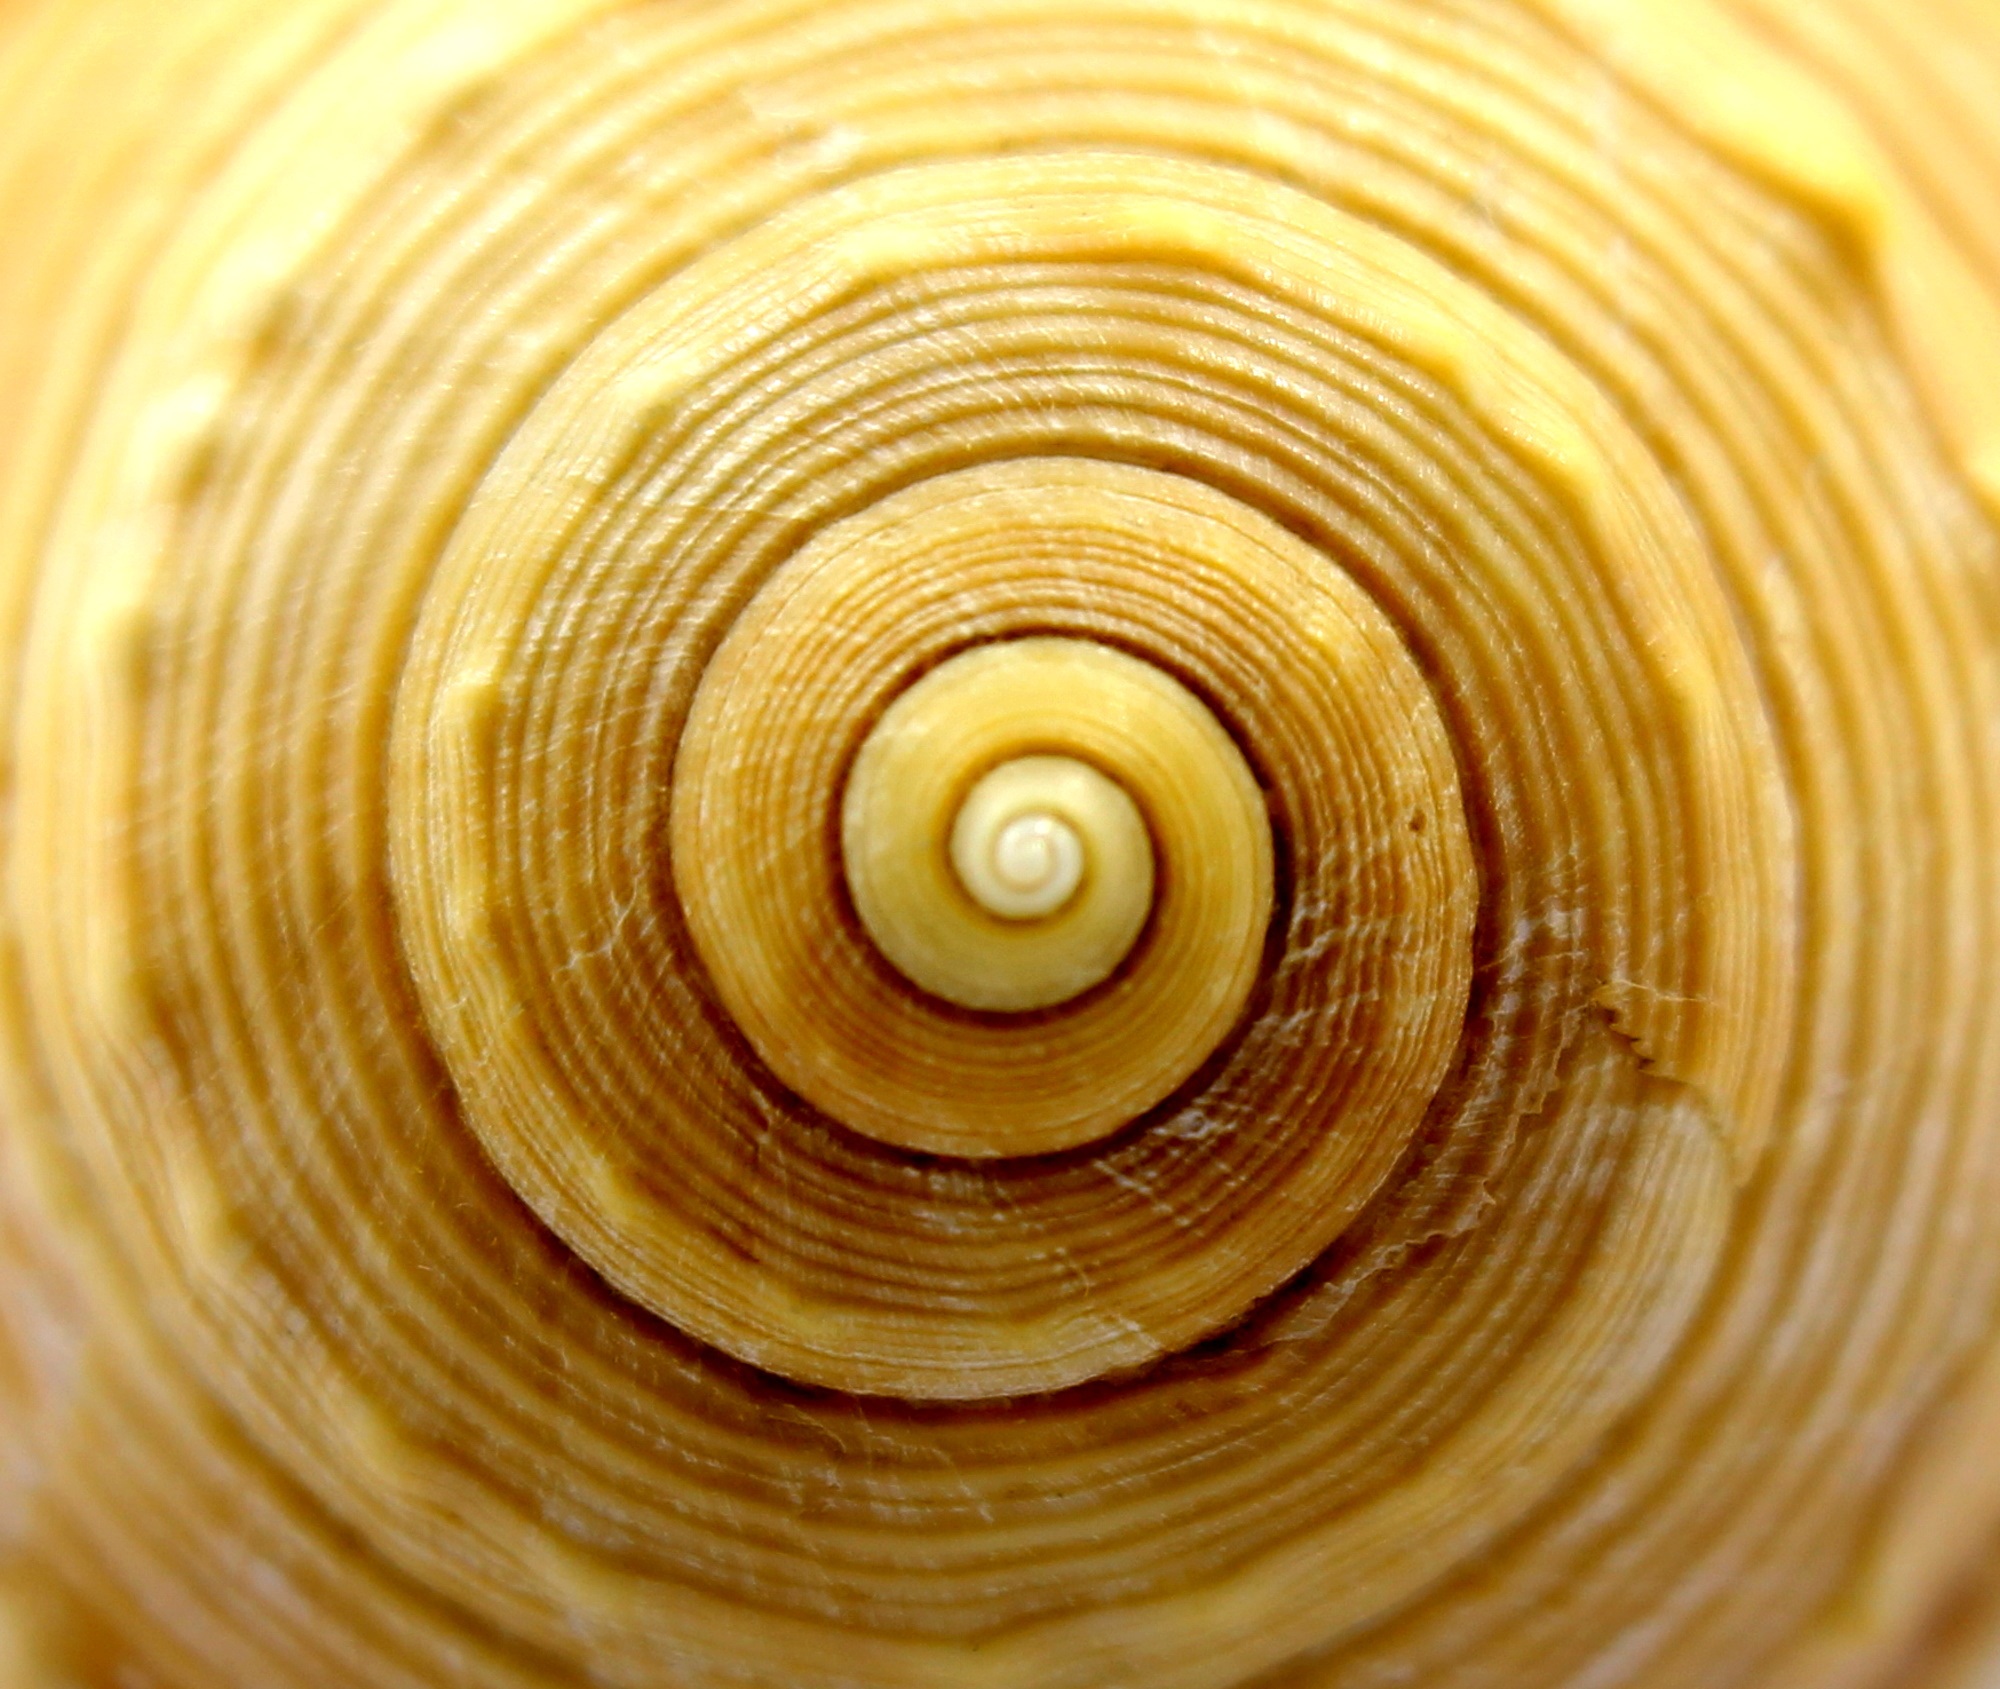
sea, wood, spiral, food, yellow, circle, seashell, close up, macro photography, the clams, grass family